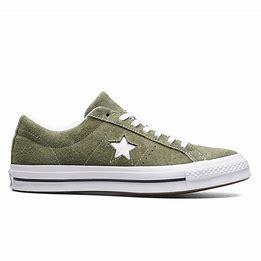
Brand: Converse
Model: One Star